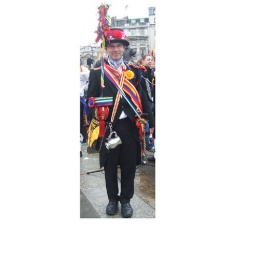
Morris Dancers in London's Trafalgar Square. this is the member who gives pieces of fruit cake for luck.